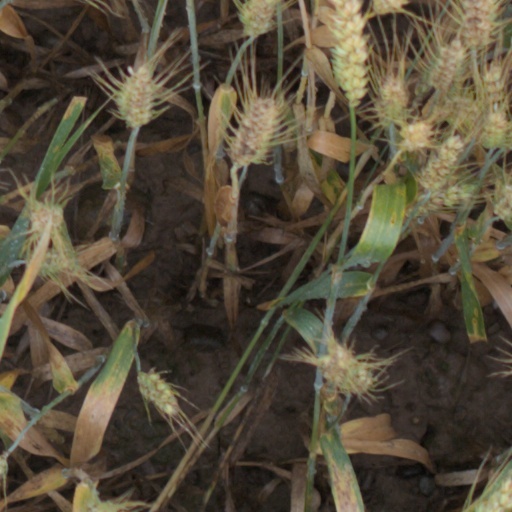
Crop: wheat